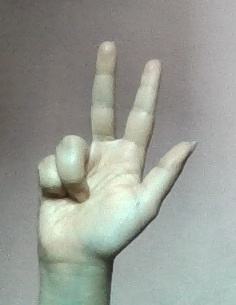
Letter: al